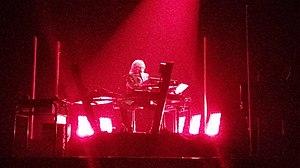
Christophe en concert au centre Robert Desnos de Ris Orangis, le 13 février 2020.
Christophe, nom de scène de Daniel Bevilacqua, né le 13 octobre 1945 à Juvisy-sur-Orge et mort le 16 avril 2020 à Brest, est un auteur-compositeur, chanteur et occasionnellement comédien français.